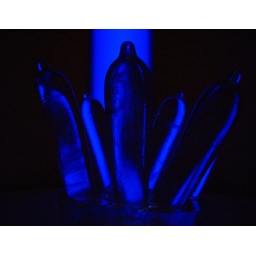
20101009 1657 - Museum Of Sex - glass dildos in blue - IMG_2270